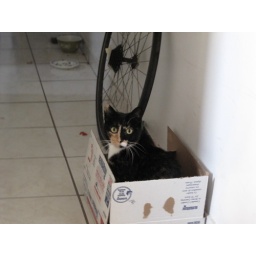
cat in another box